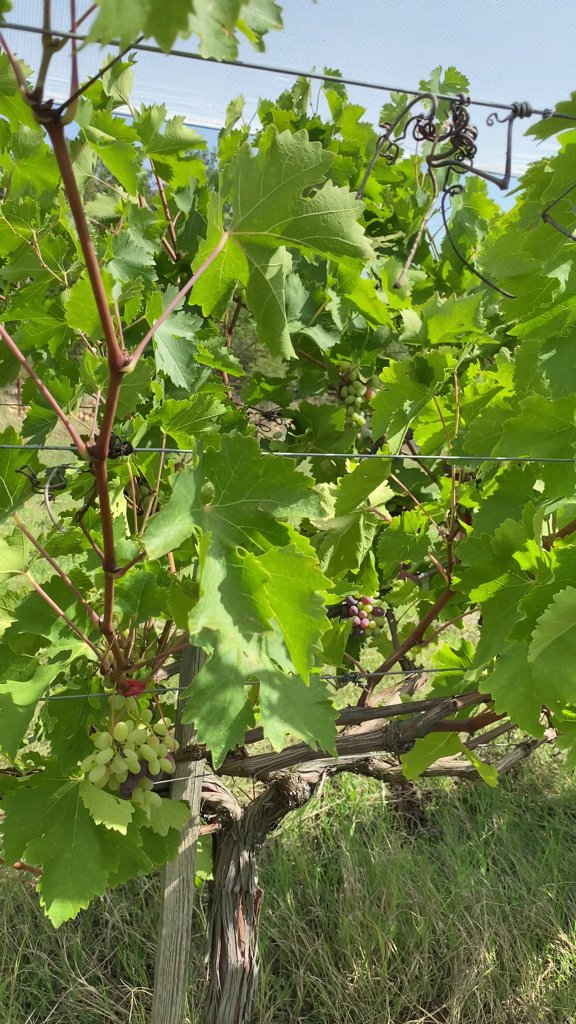
Berries visible: 87
Grape clusters: 6